Question: Please indicate a possible affordance area of the apple that can be used for eating
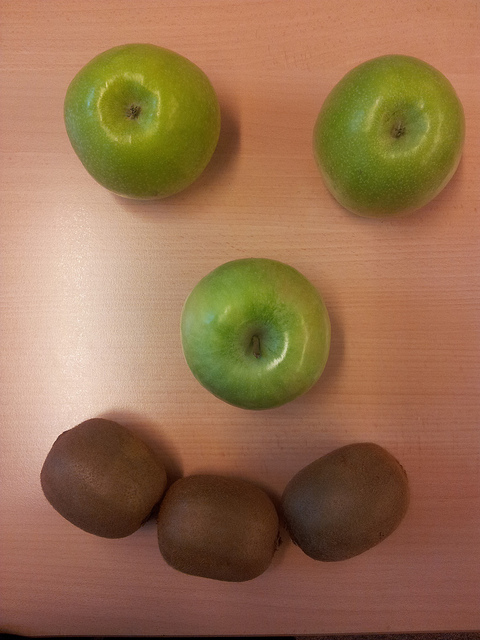
Answer: [182.5, 260.5, 338.5, 396.5]